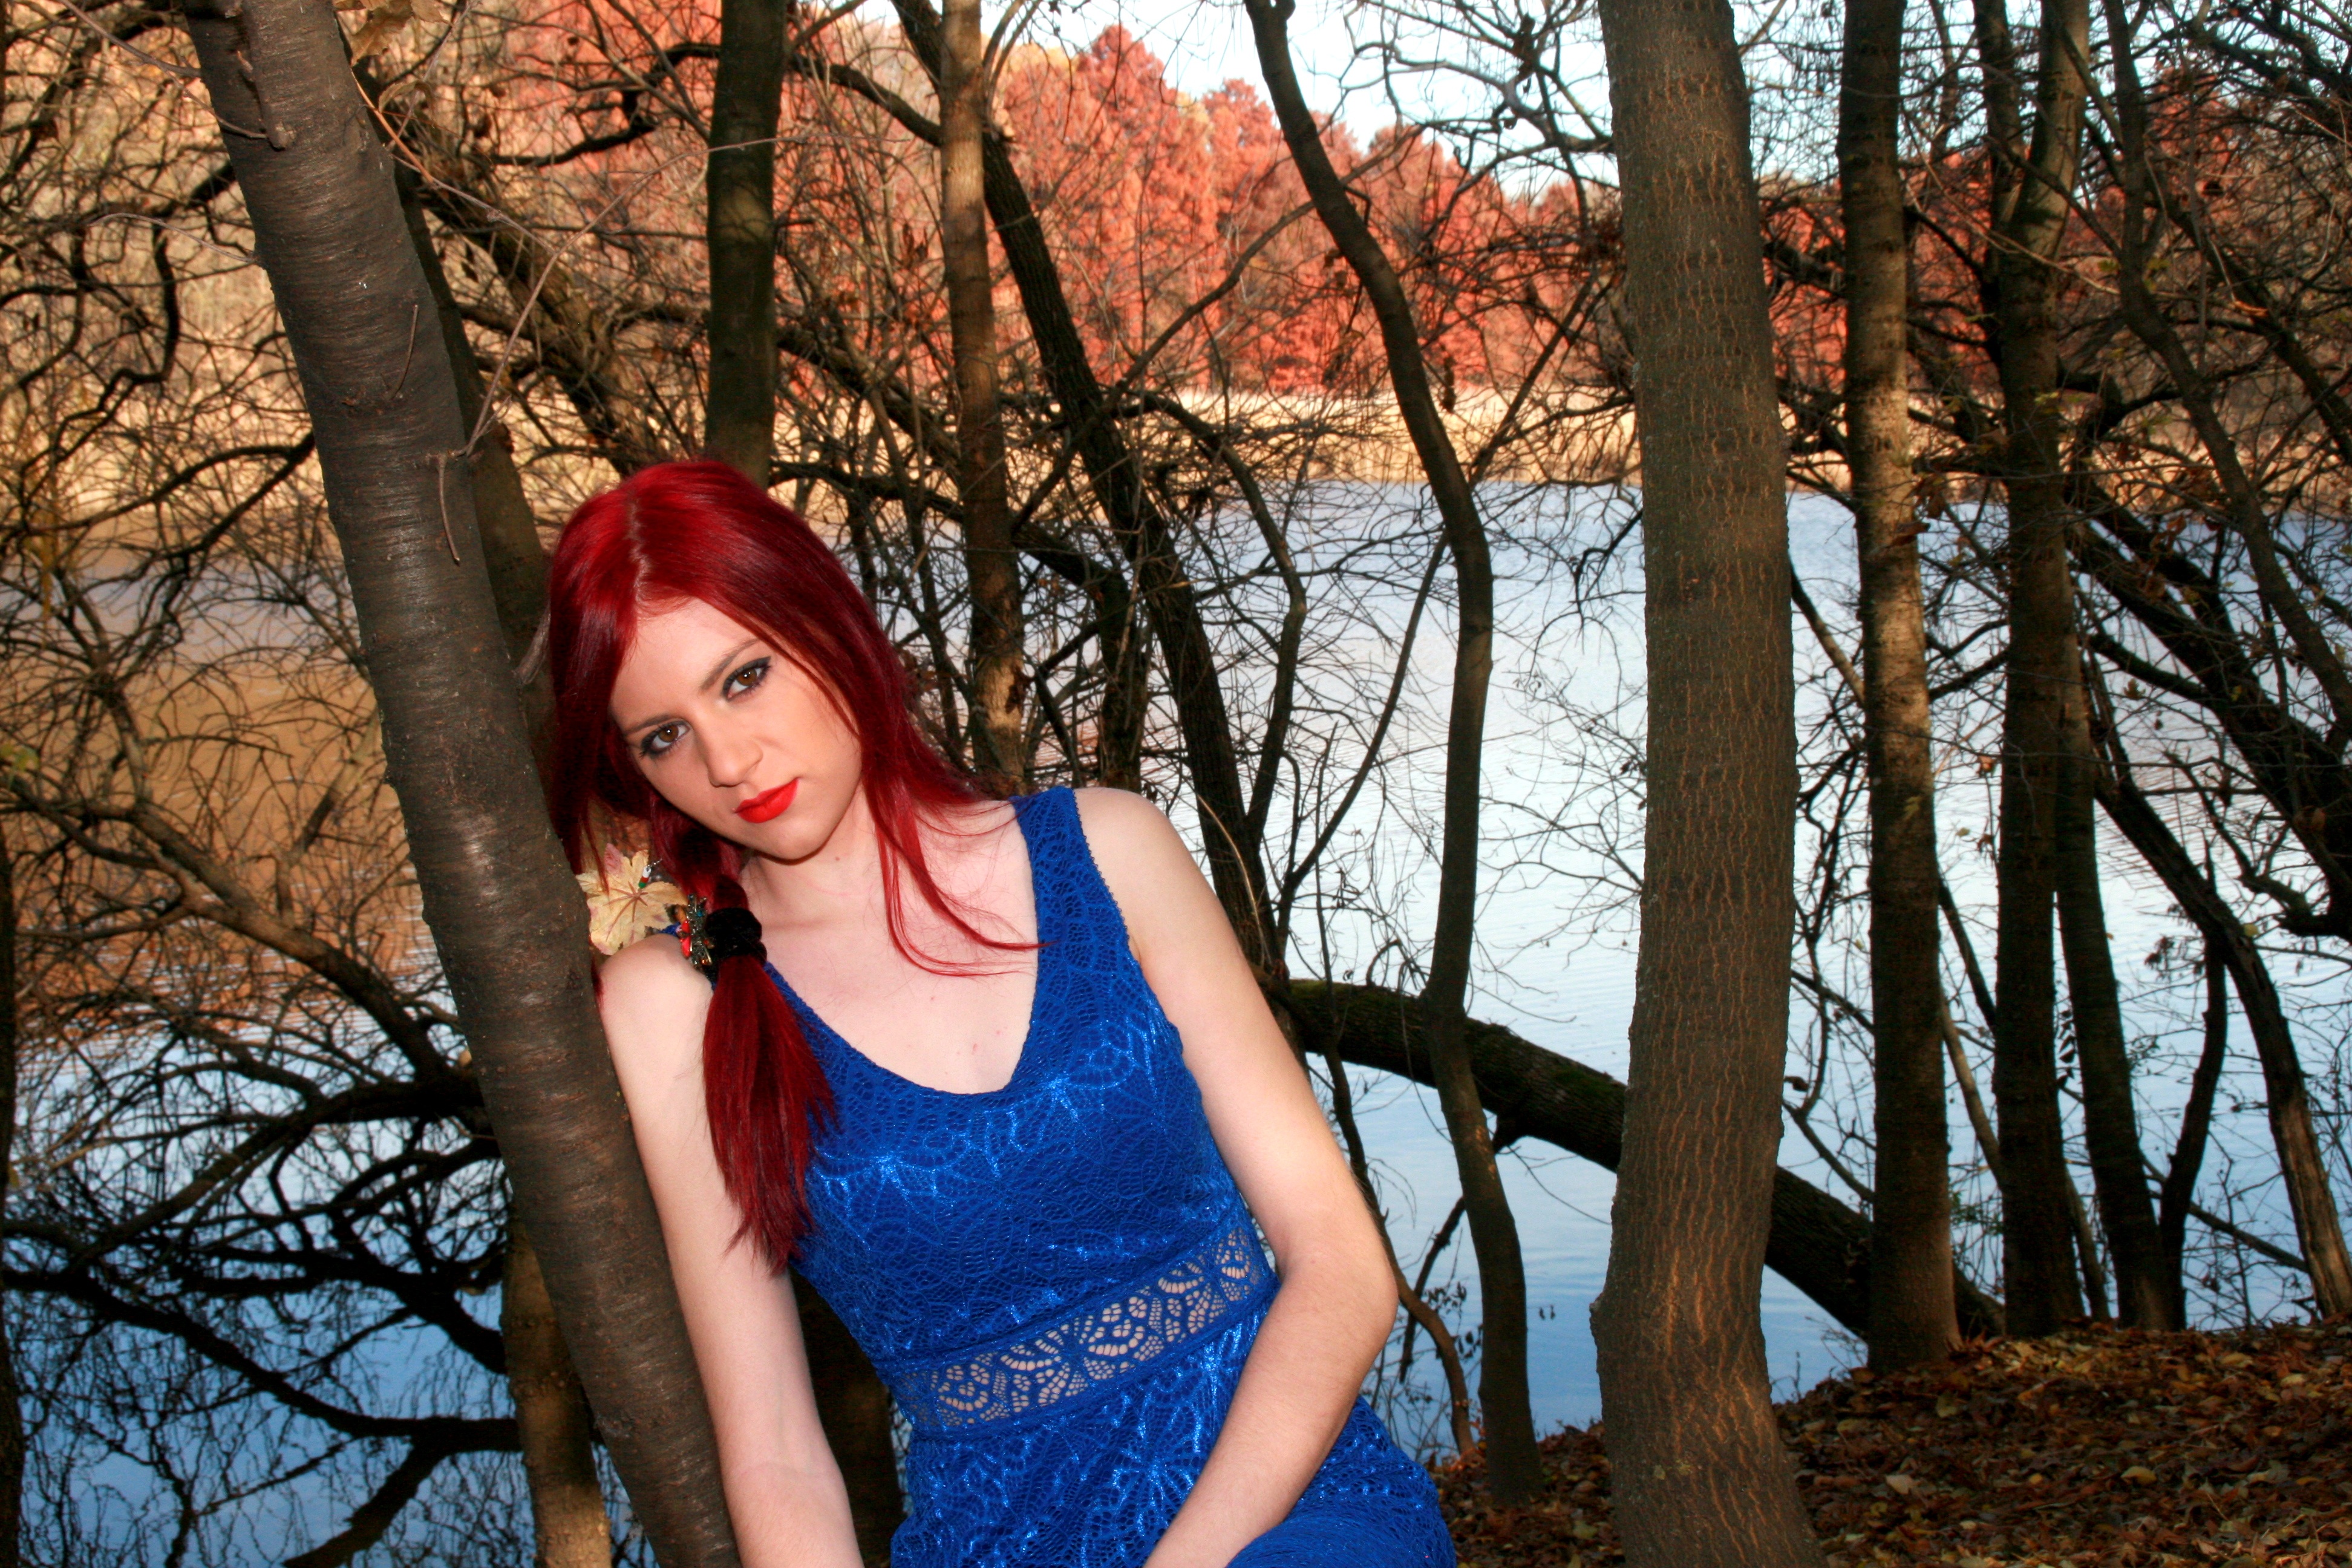
tree, forest, person, winter, people, plant, girl, woman, photography, flower, lake, model, spring, red, autumn, fashion, clothing, lady, season, red hair, dress, vegetation, photograph, beauty, costume, photo shoot, portrait photography, woody plant